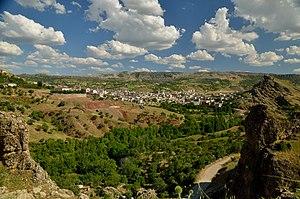
Çermik est une ville et un district de la province de Diyarbakır dans la région de l'Anatolie du sud-est en Turquie.